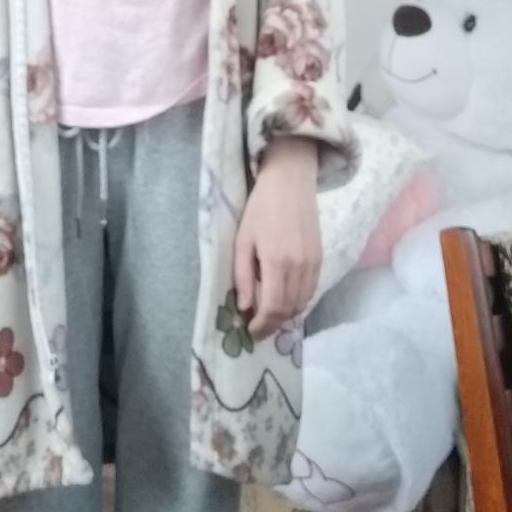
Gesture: no_gesture